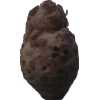
Label: celery